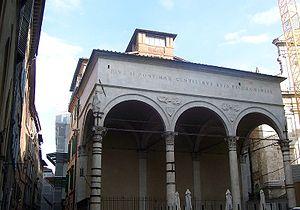
Le Logge del Papa est une loggia de Sienne située entre la via Pantaneto et la via del Porrione, près de la chiesa di San Martino et du palazzo Piccolomini
Le Logge del Papa est une loggia de Sienne située entre la via Pantaneto et la via del Porrione, près de la chiesa di San Martino et du palazzo Piccolomini